Péter Veres (volleyball)

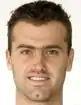
Veres in 2014

Péter Veres (born 22 February 1979) is a Hungarian former professional volleyball player who played as an outside hitter. He was a member of the Hungary men's national volleyball team from 2001 to 2008 and returned in 2014. Veres had an extensive international club career, earning national titles and continental medals. From 2019 to 2021, he managed the women's volleyball team at Fatum Nyíregyháza.